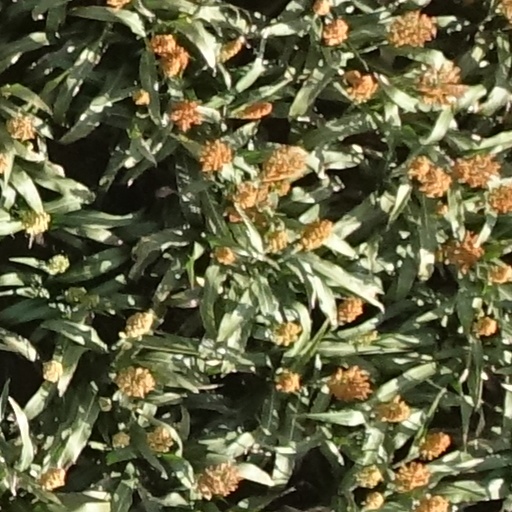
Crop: sorghum